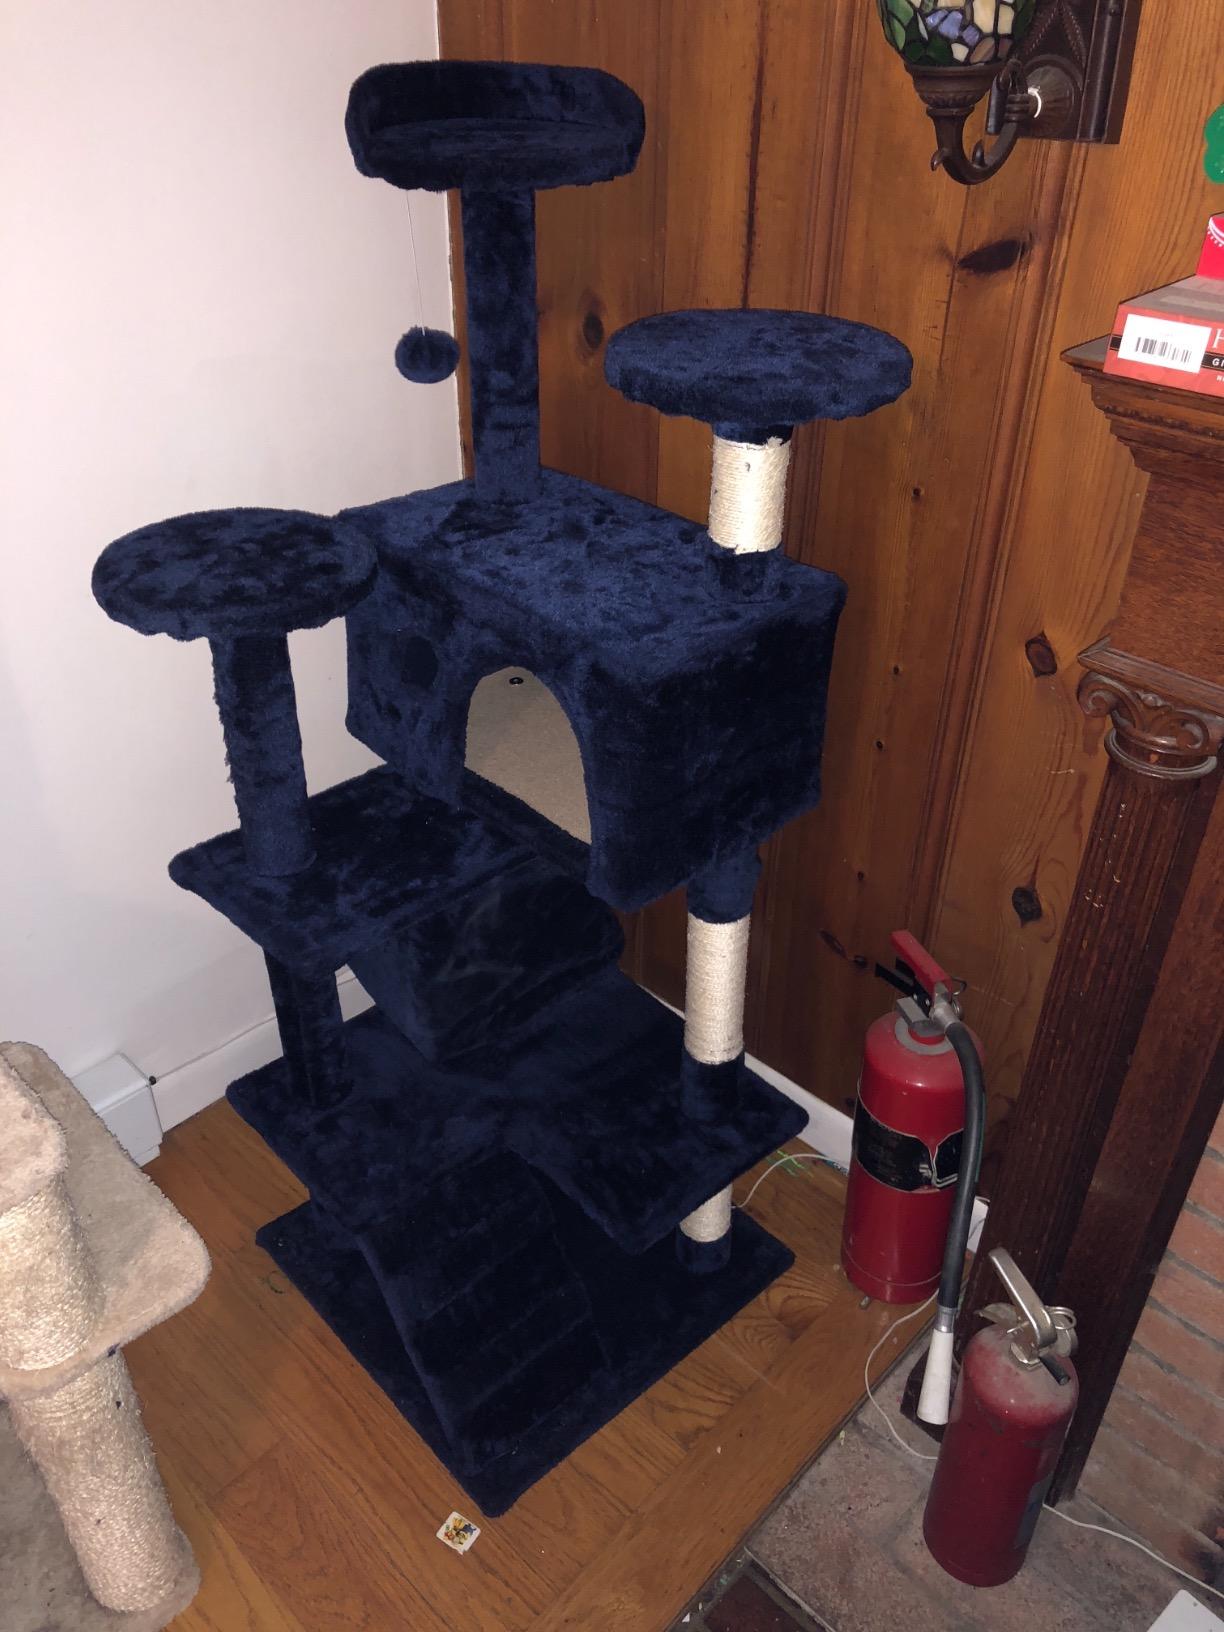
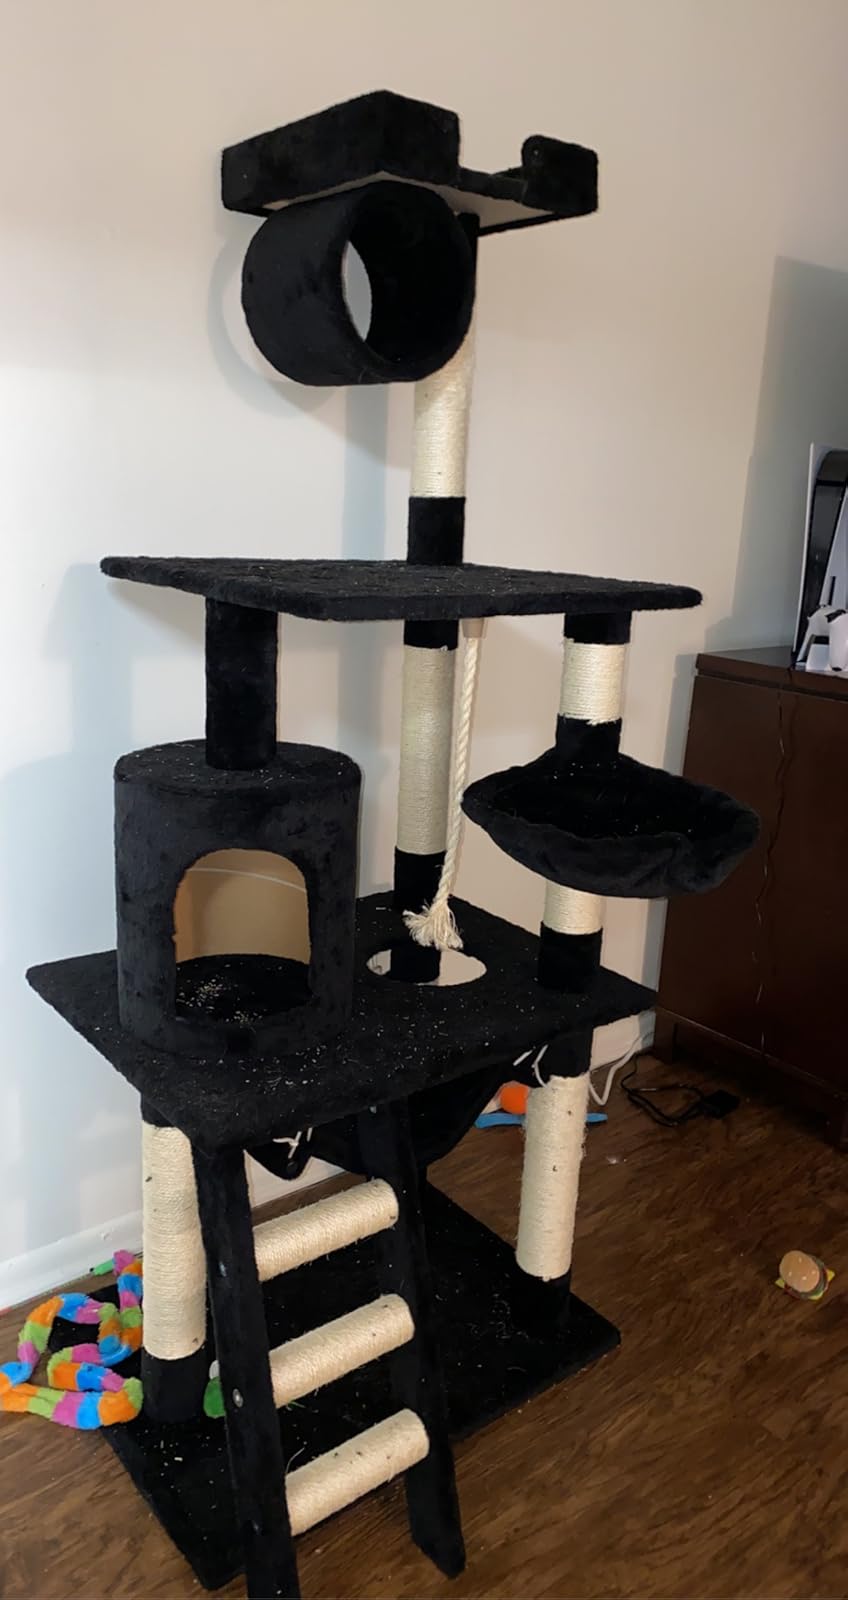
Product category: items_cat tree
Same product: no